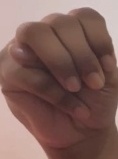
ASL sign: M